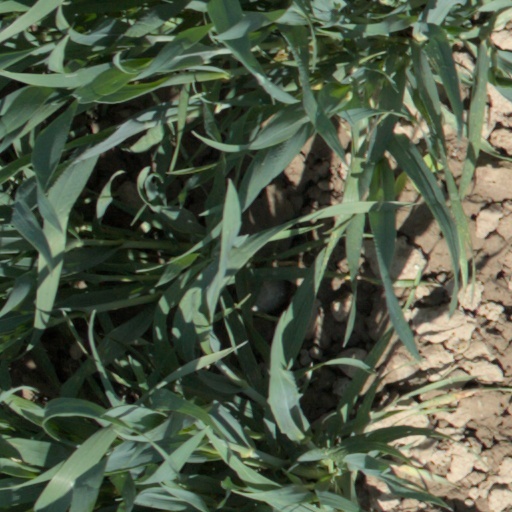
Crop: wheat